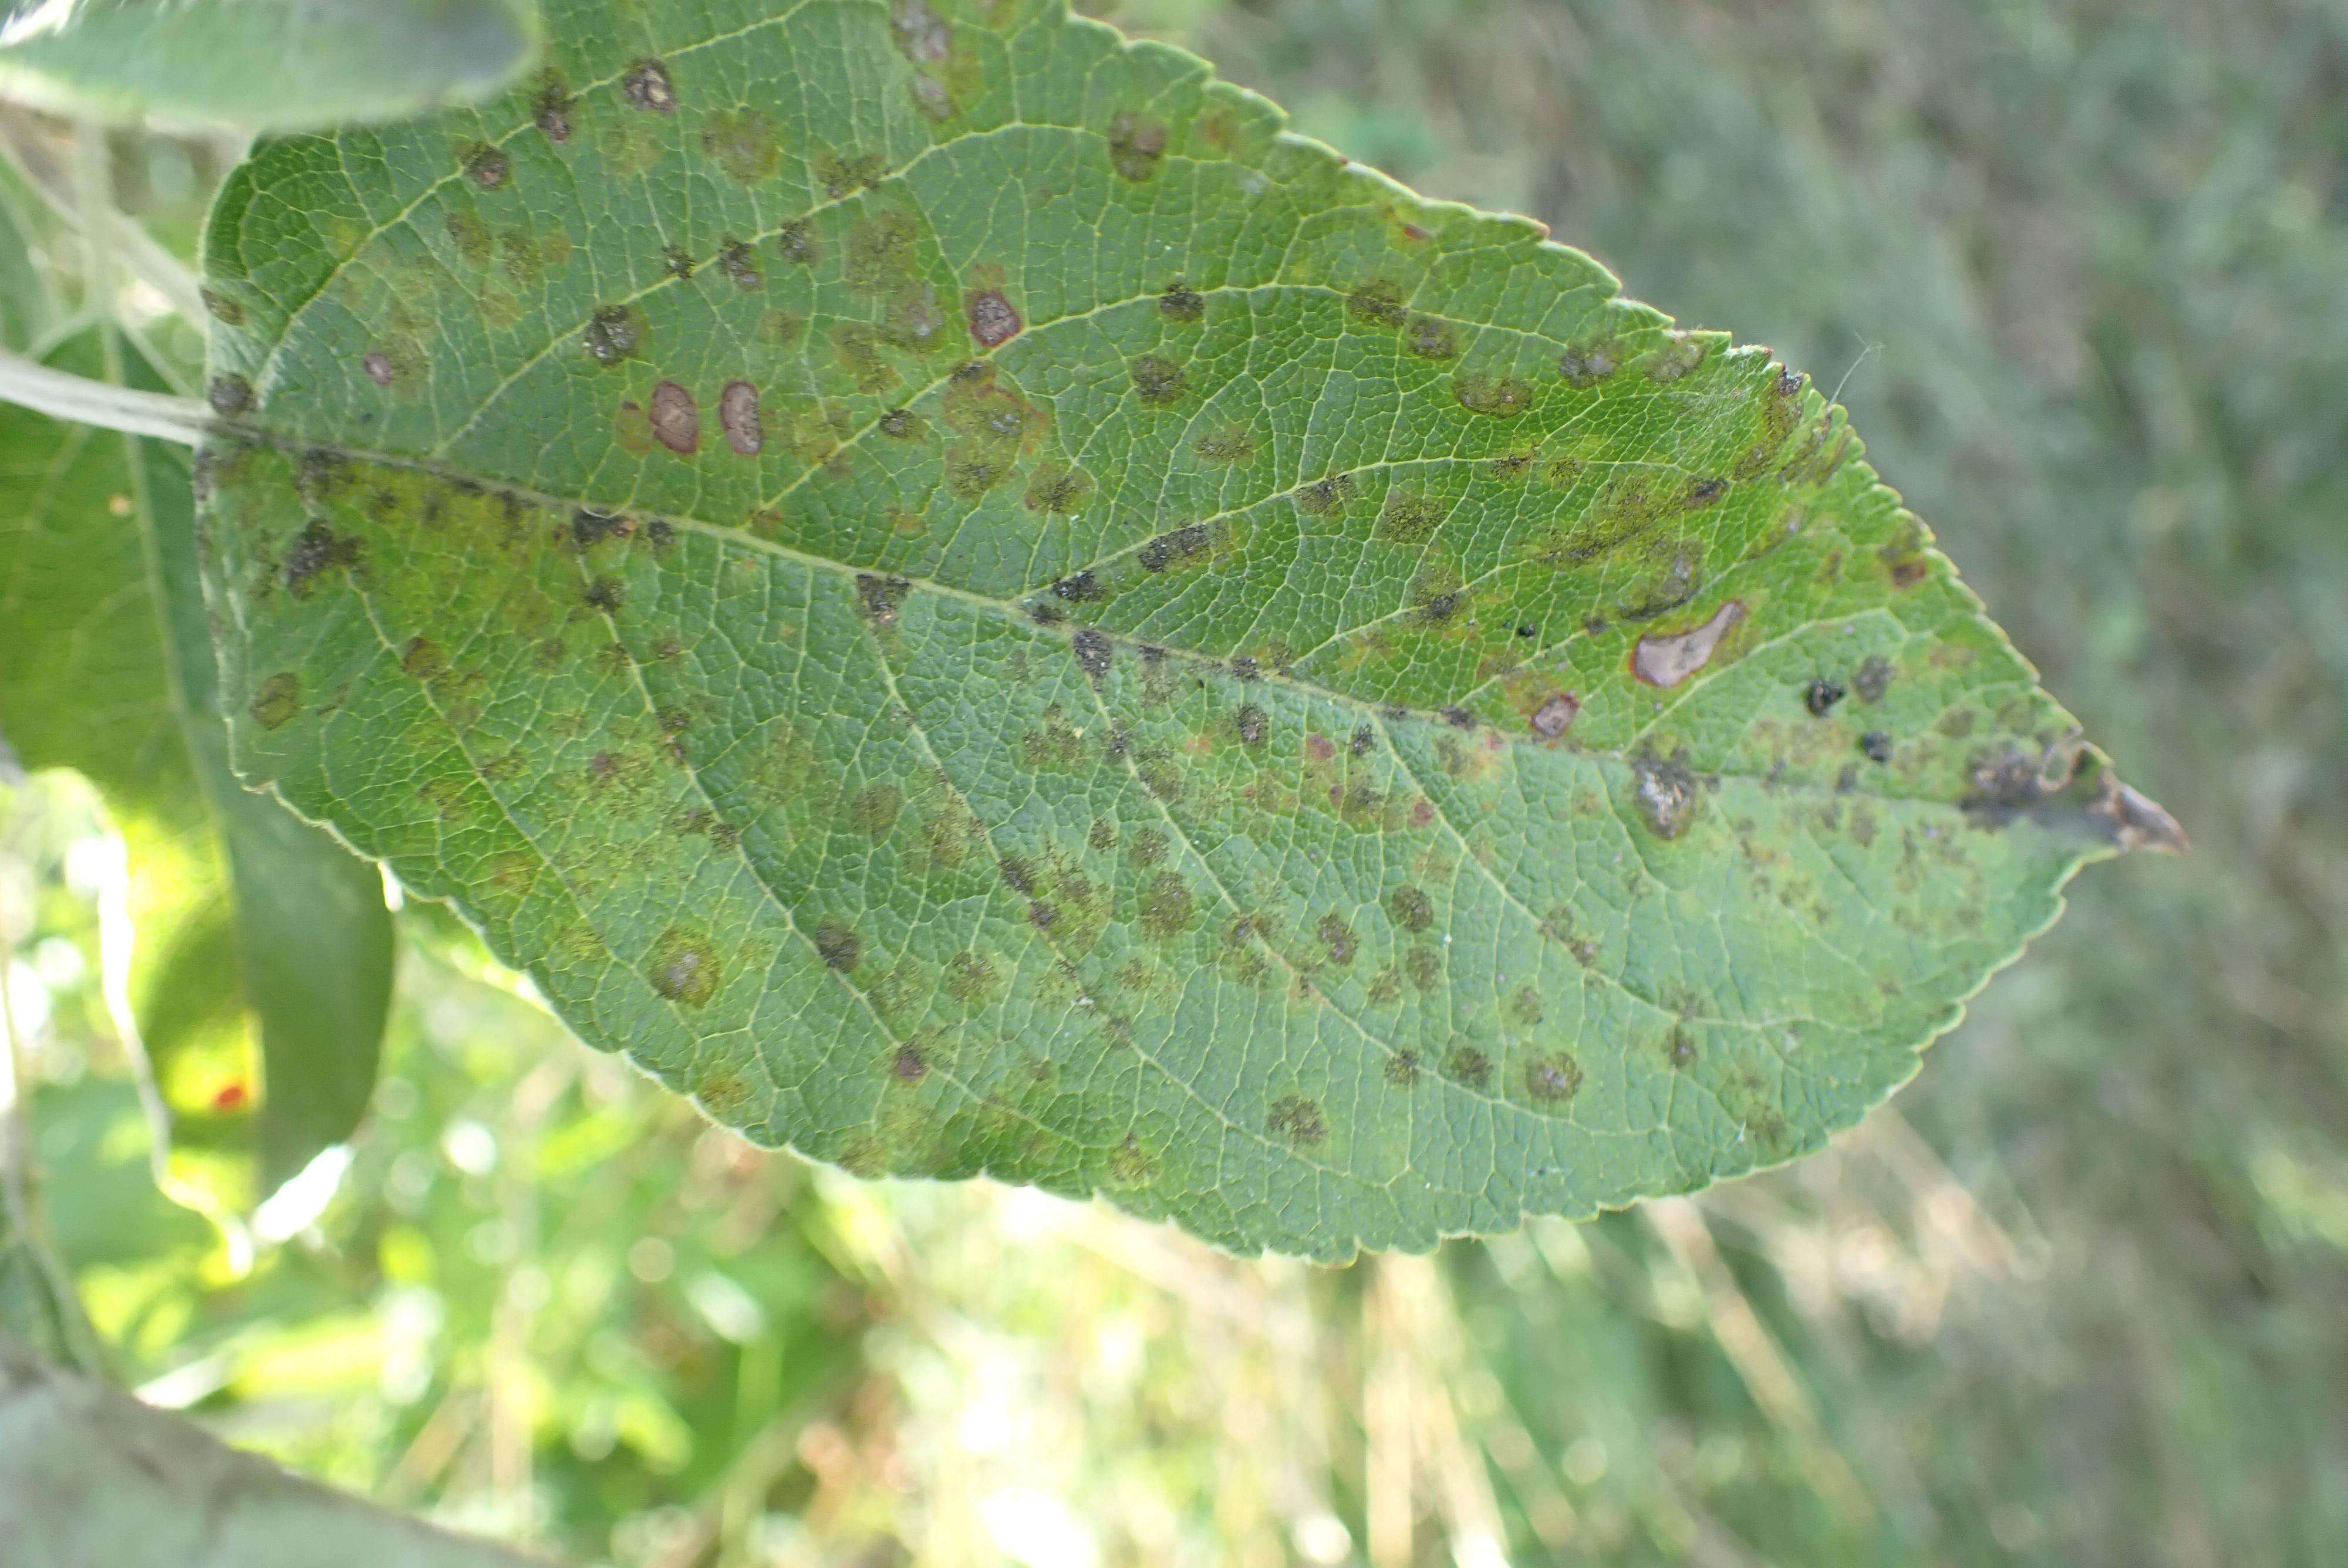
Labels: scab, frog_eye_leaf_spot